The Waldo Moment

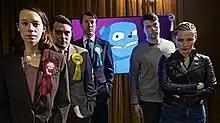
The candidates standing for election. From left to right: Labour Candidate Gwendolyn Harris (Chloe Pirrie); Liberal Democrat candidate Conor Simpson (James Lance); Conservative candidate Liam Monroe (Tobias Menzies); animated blue bear Waldo; Waldo operator Jamie (Daniel Rigby); producer Tamsin (Christina Chong).

"The Waldo Moment" is the third episode in the second series of the British science fiction anthology television series "Black Mirror". It was written by series creator and showrunner Charlie Brooker and directed by Bryn Higgins, and first aired on Channel 4 on 25 February 2013. The episode originated in an idea for "Nathan Barley", an earlier TV show by Brooker and Chris Morris.